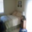
Label: bed